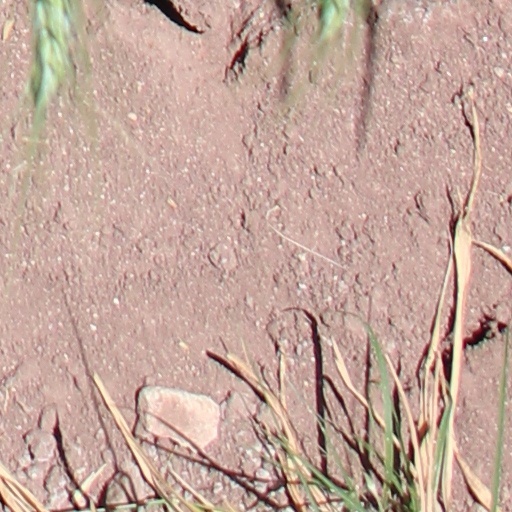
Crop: wheat